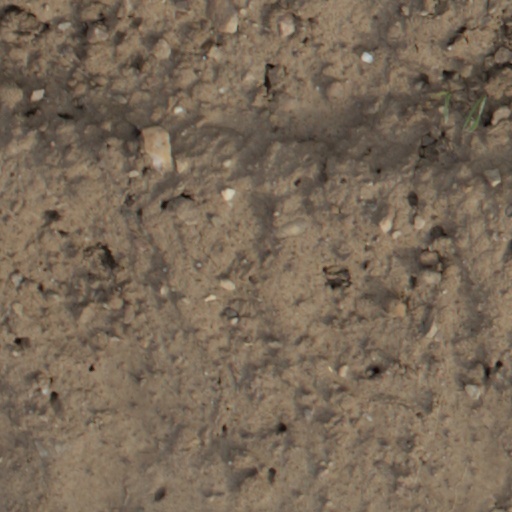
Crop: wheat